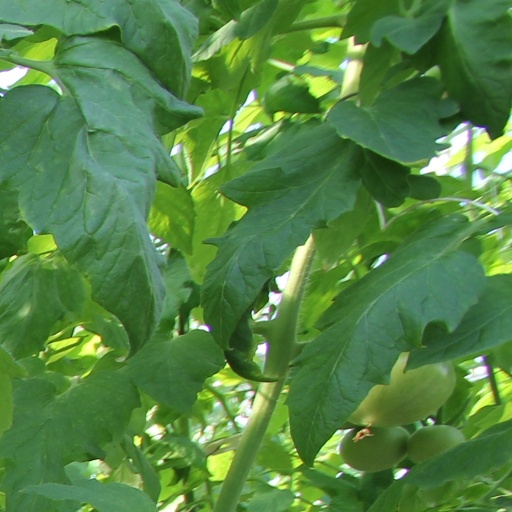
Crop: tomato